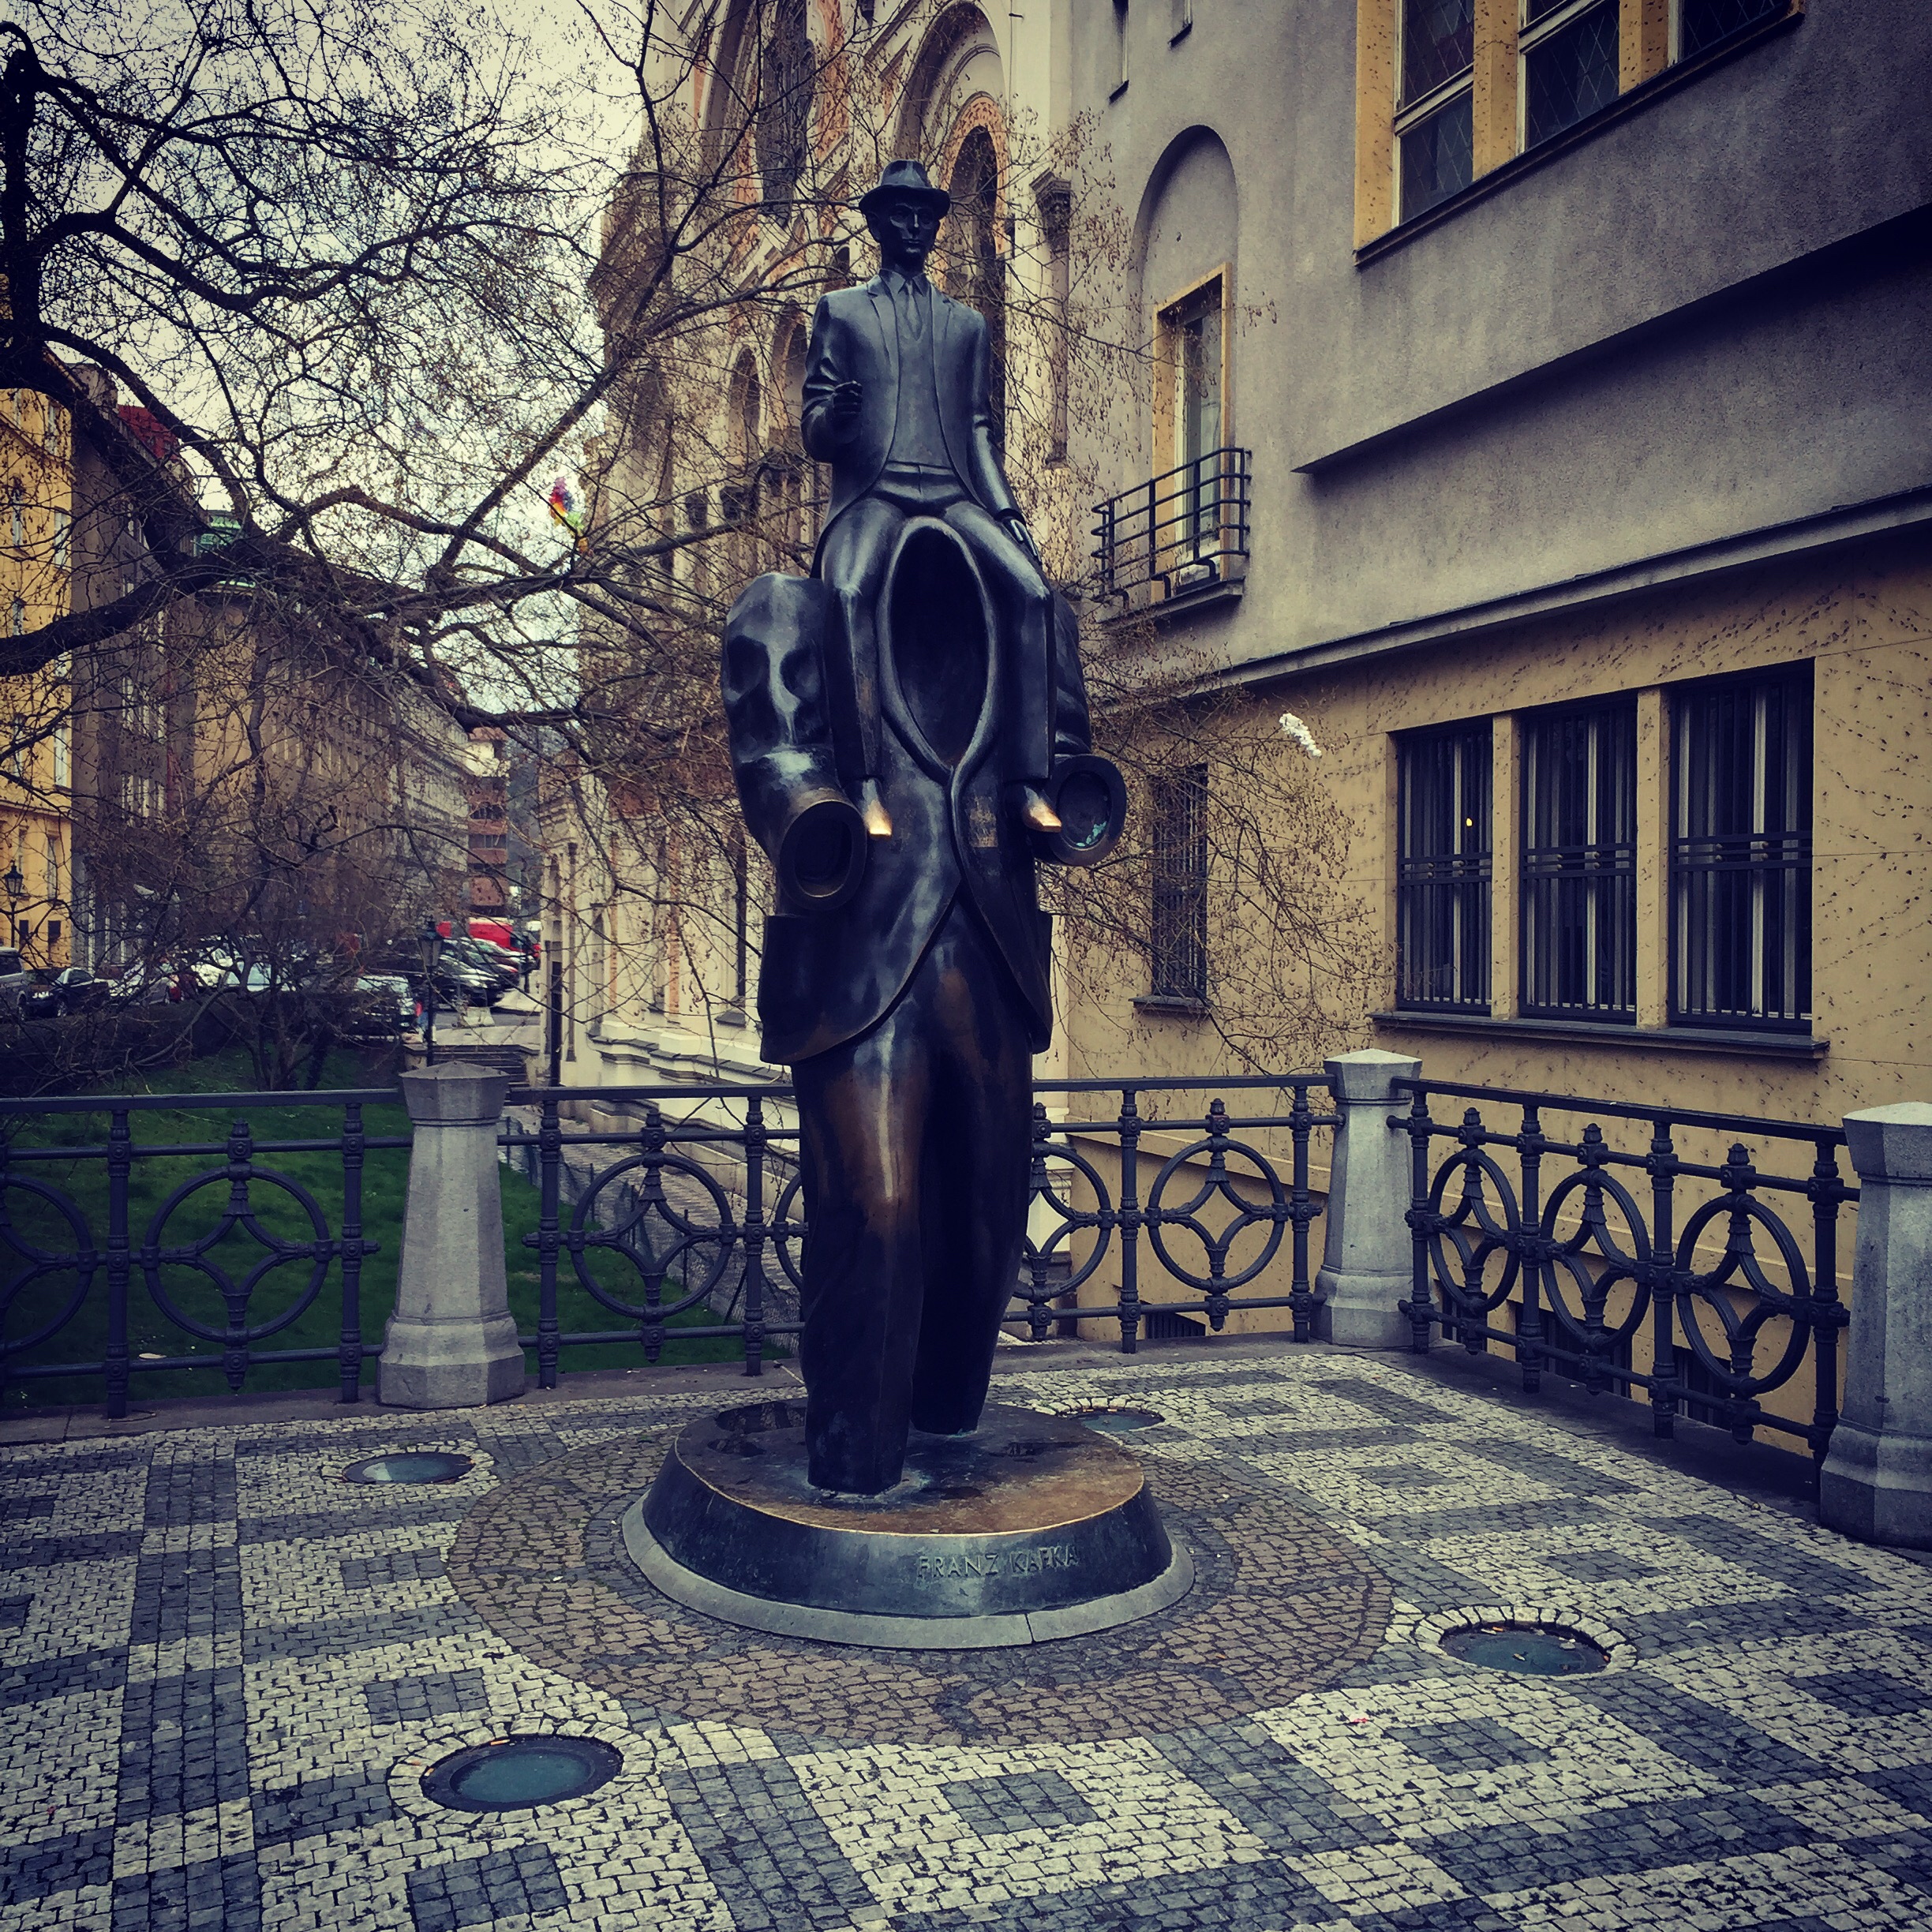
iphone, monument, statue, blue, prague, lighting, sculpture, art, image, shape, iphoneography, project365, squareformat, rodrigoparedes, 160378, 160378com, www160378com, iphone6plus, europa2016, kafka, 084, ancient history